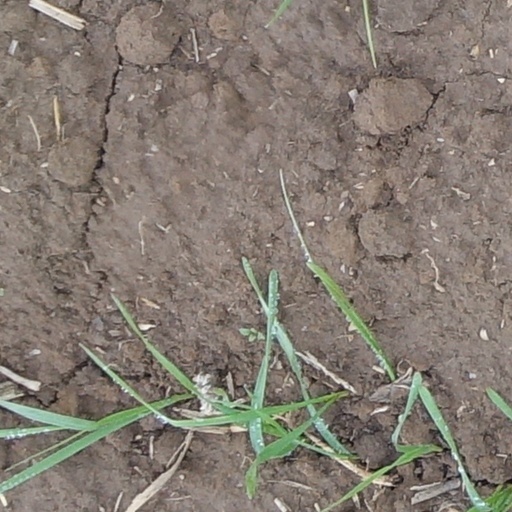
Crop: wheat